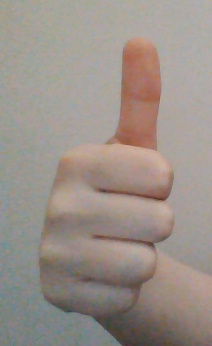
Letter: aleff